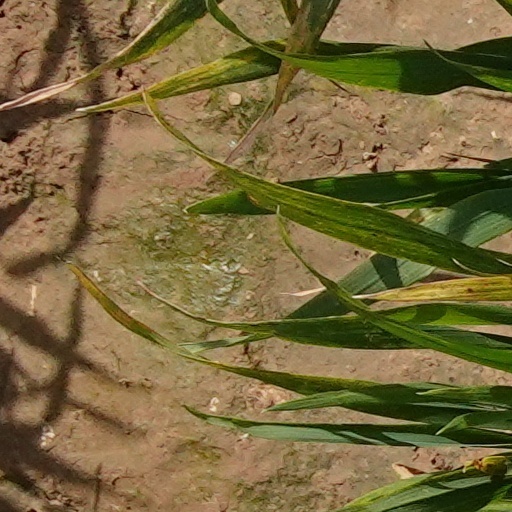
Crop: wheat